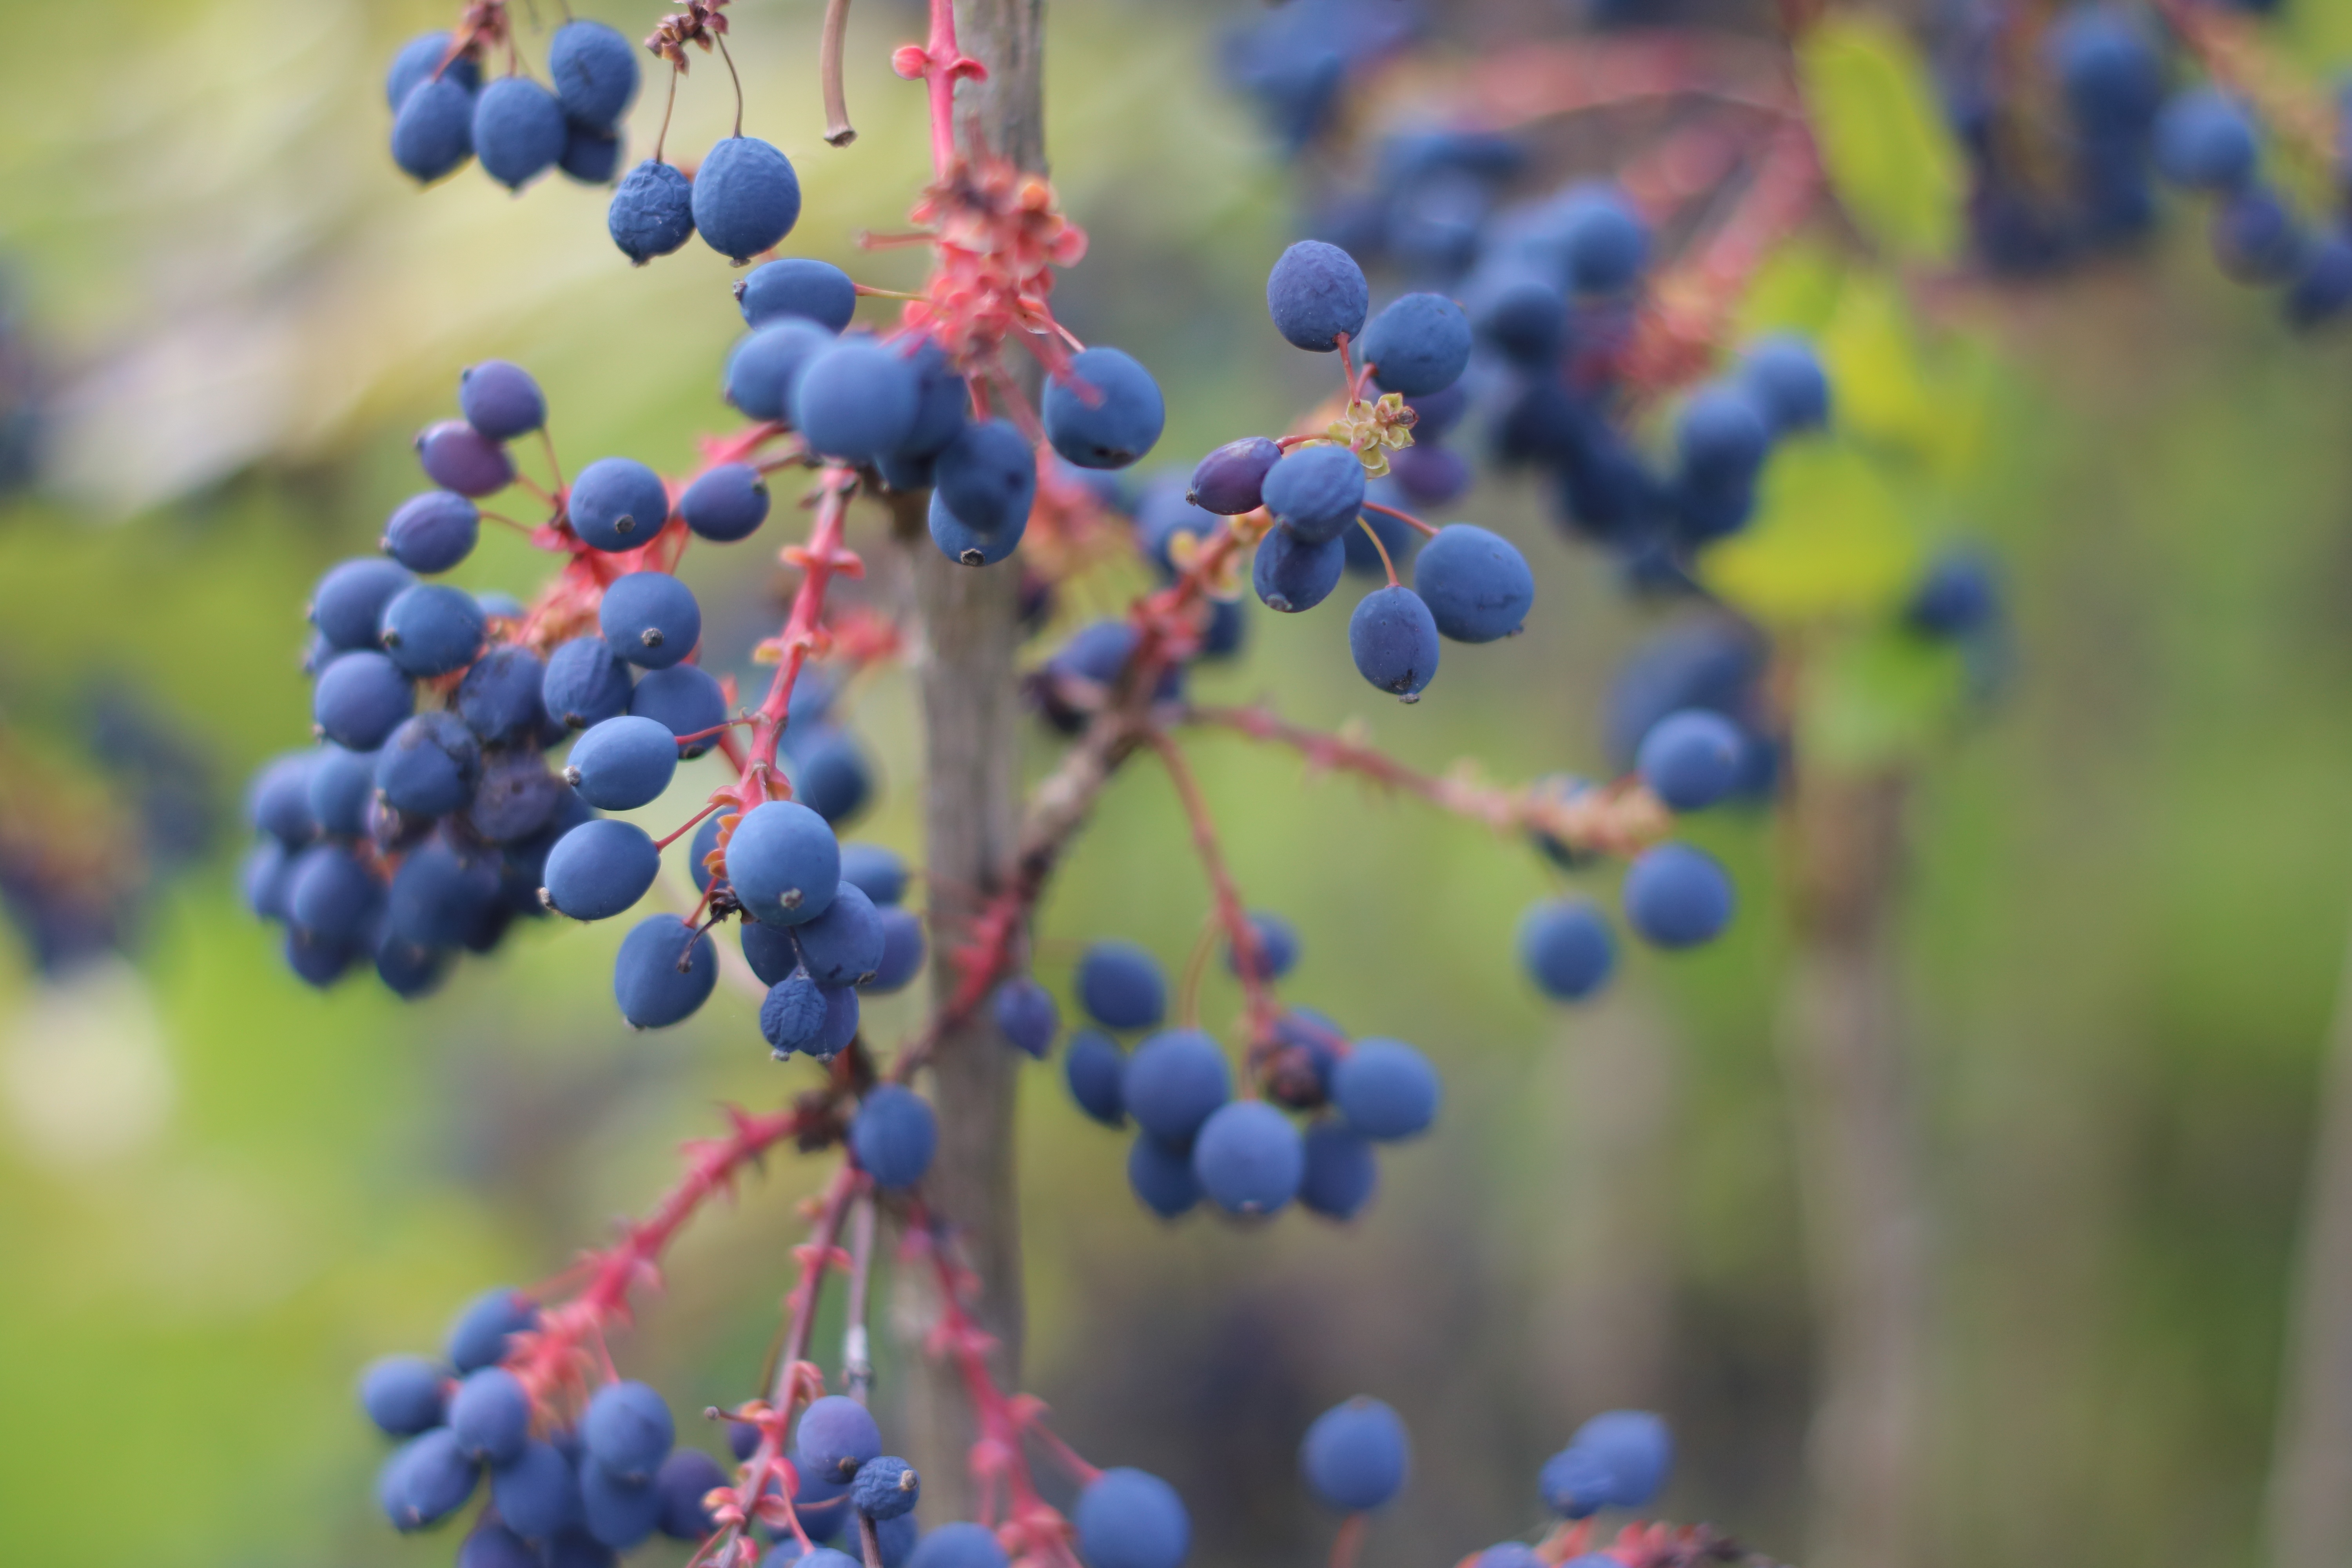
nature, branch, plant, grape, fruit, berry, flower, food, produce, botany, blue, flora, shrub, macro photography, flowering plant, vitis, bilberry, land plant, grapevine family